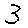
Label: 3